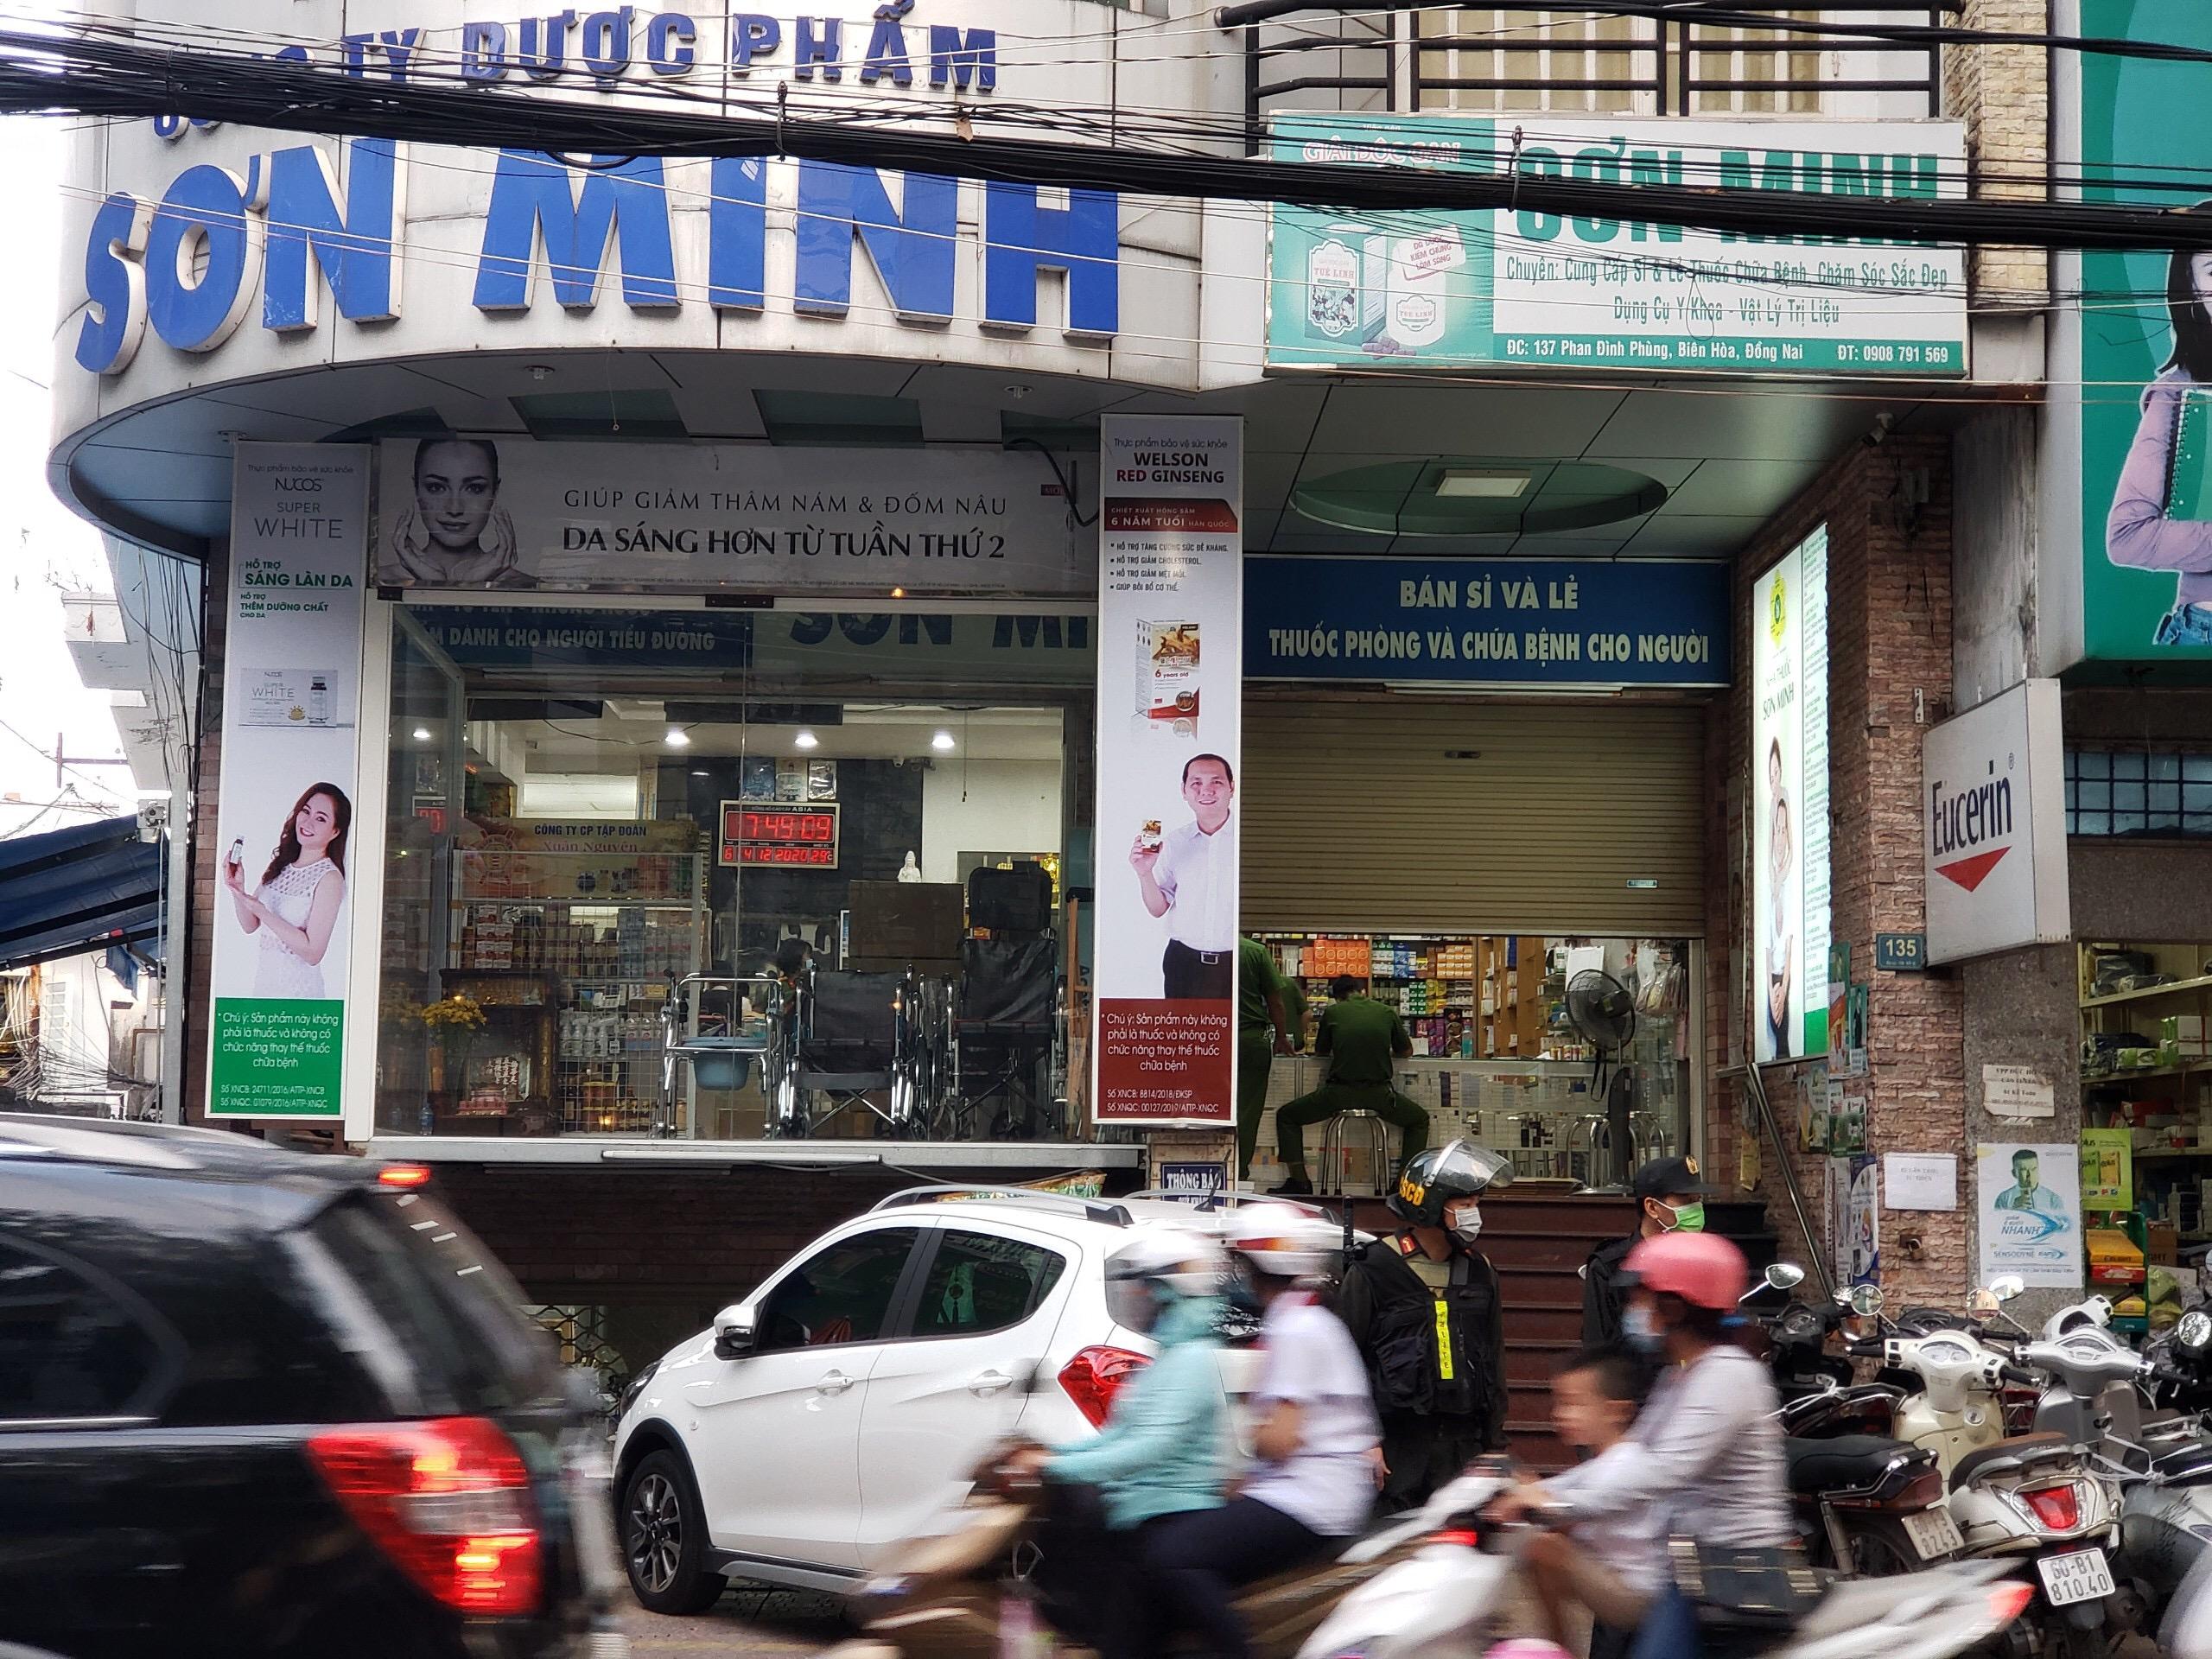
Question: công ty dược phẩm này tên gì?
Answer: công ty dược phẩm sơn minh